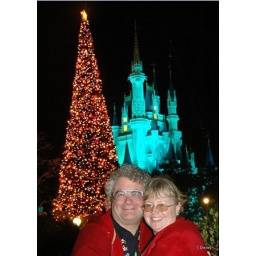
Magic Kingdom - Bill and Liz by Xmas tree in front of castle